2016 Atlanta Braves season

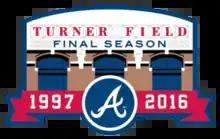
Commemorative patch of the final season at Turner Field

The 2016 season was the Braves' final season at Turner Field, before moving to their new home at SunTrust Park. The stadium was originally built as a venue for the 1996 Summer Olympics before being converted for use by the Braves for the 1997 season. The team scheduled a number of special events and limited-edition giveaways in honor of its final season at Turner and the players wore a commemorative sleeve patch on their uniforms for the entire season. The patch showed an outline of the stadium with the words "Turner Field; Final Season, 19972016".